Swann House

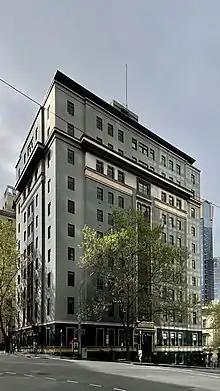
Swann House in 2021 - note Orion signage above the door.

Swann House is a historic office building located at 22 William Street in the Central Business District of Melbourne, Australia.